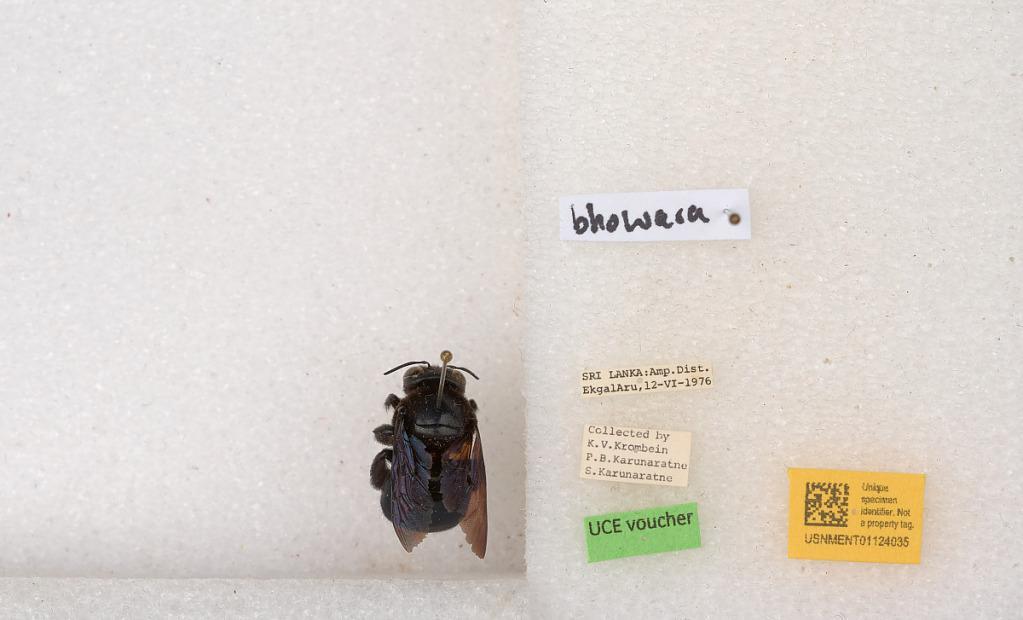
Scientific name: Xylocopa (Zonohirsuta) bhowara Maa
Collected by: P. Karunaratne & S. Karunaratne
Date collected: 1976-6-12
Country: Sri Lanka
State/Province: Eastern
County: Ampara
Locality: Ekgal Aru